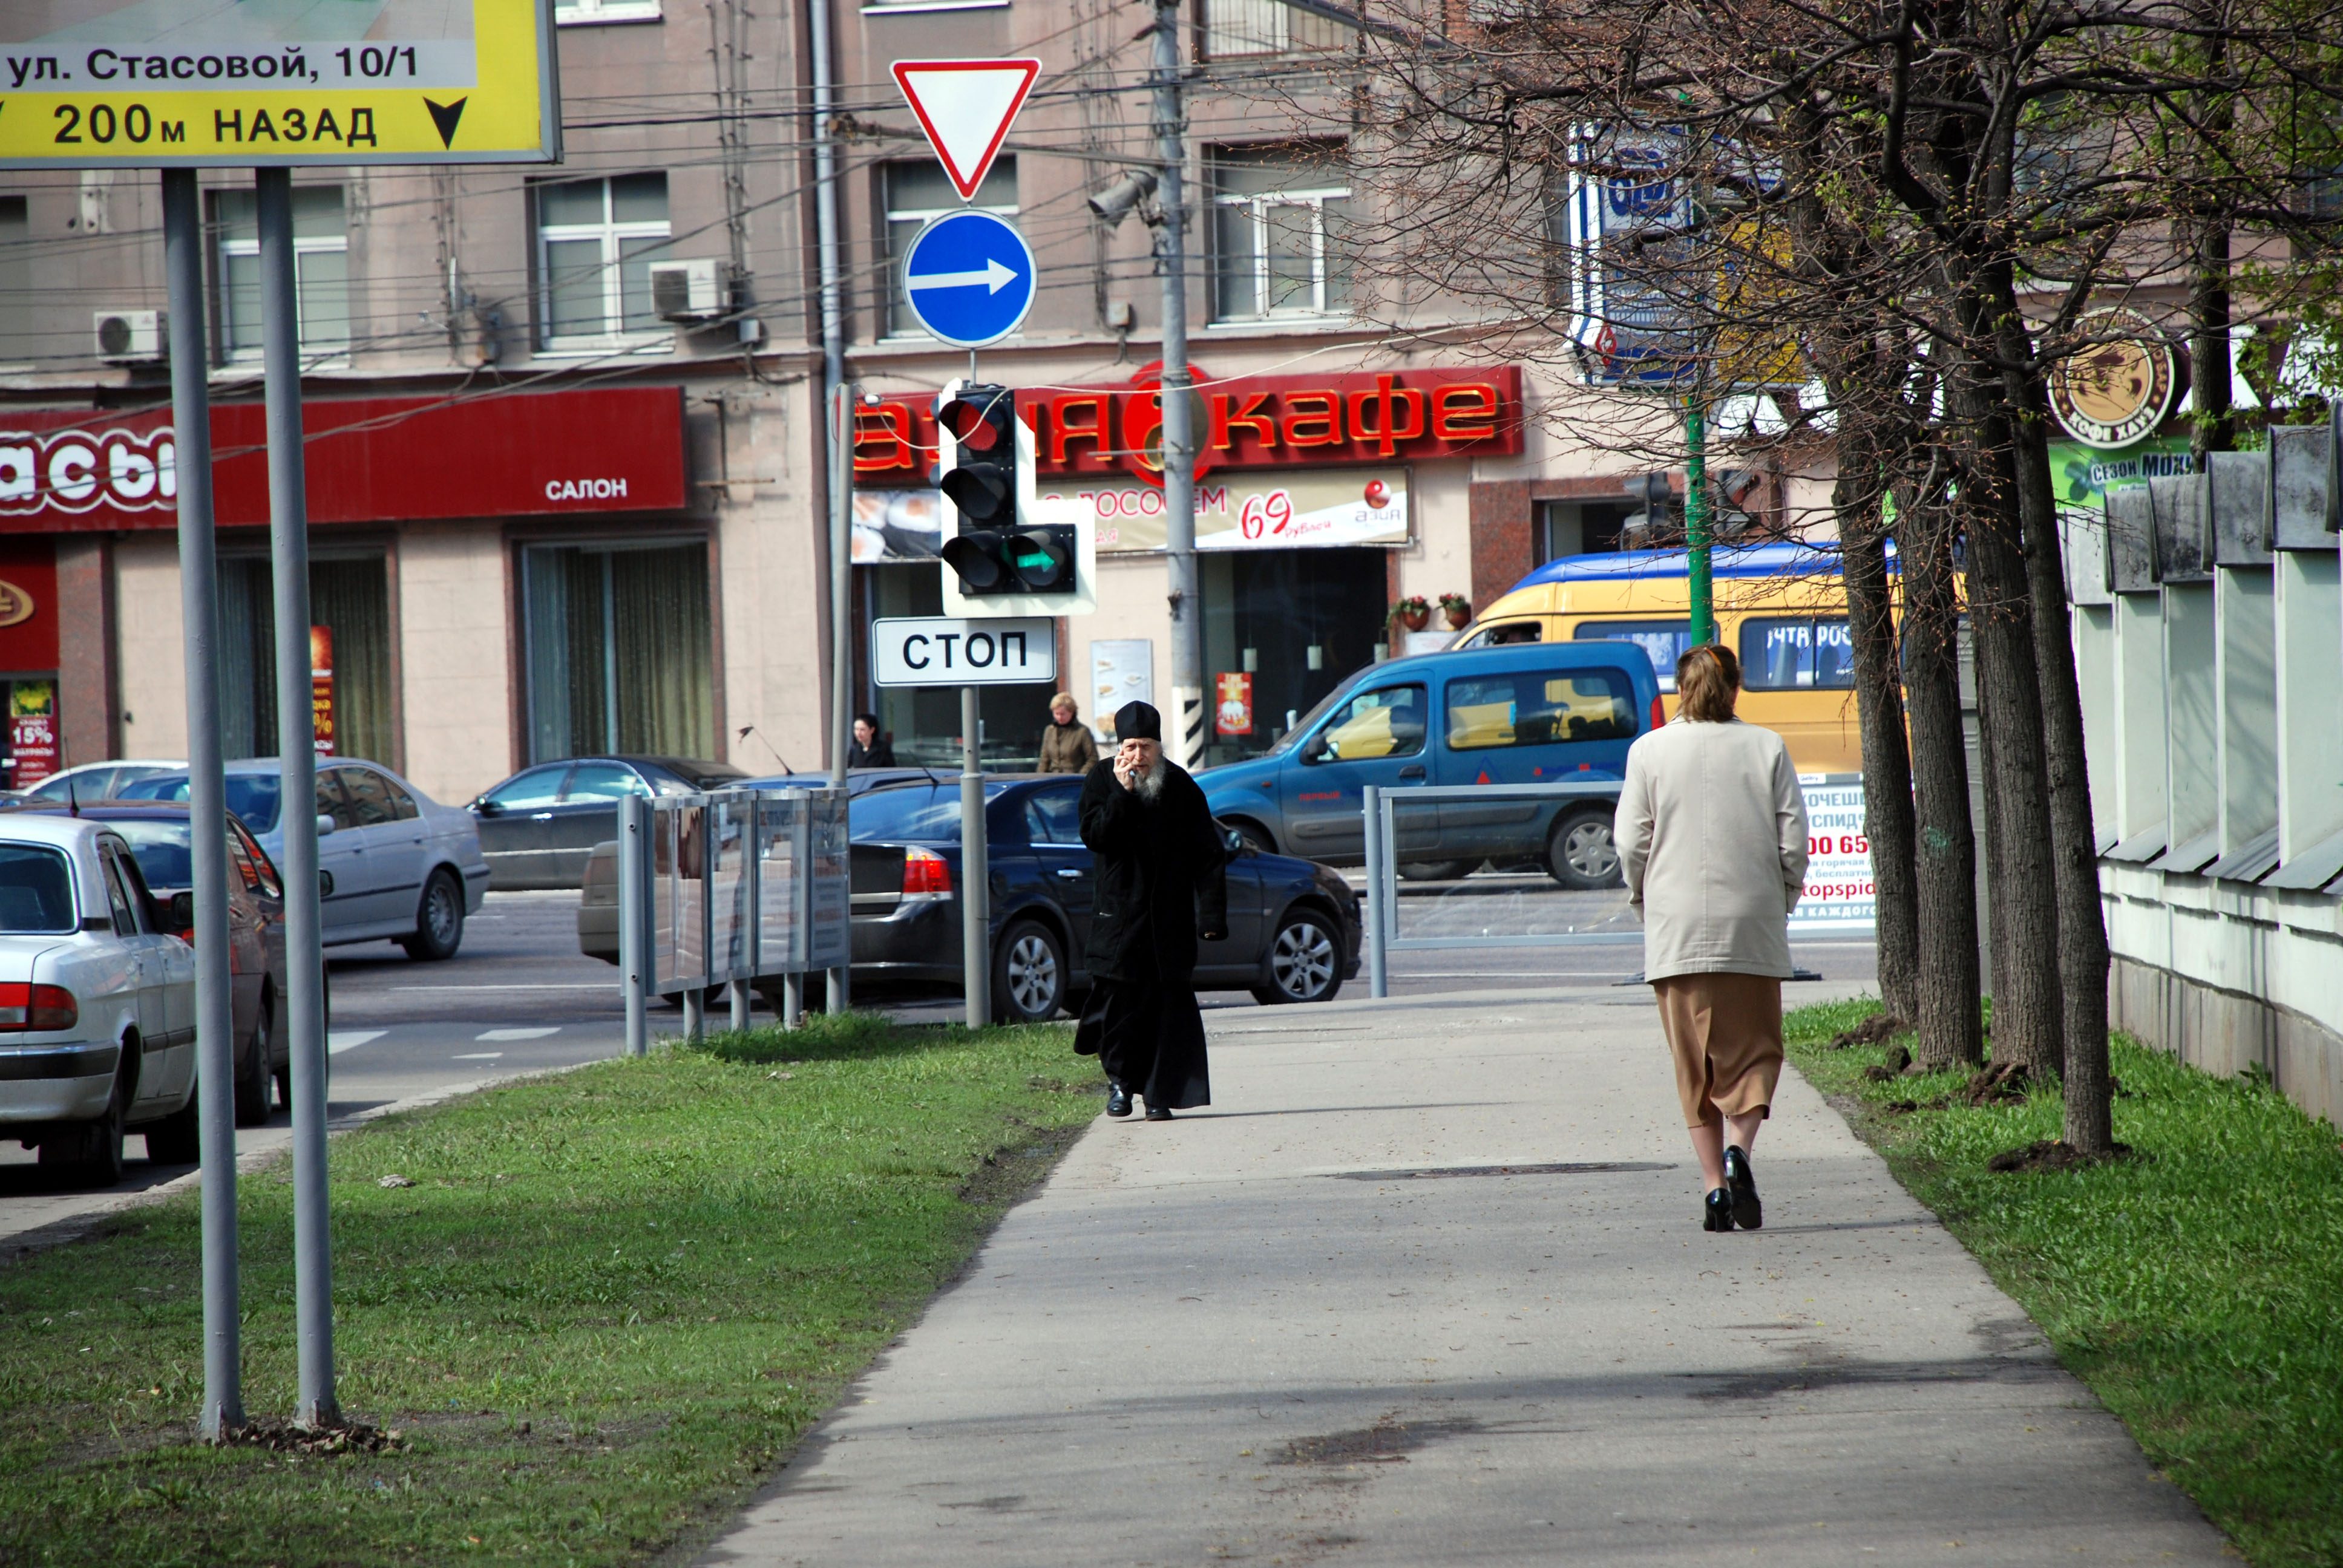
pedestrian, road, street, sidewalk, town, city, downtown, transport, vehicle, nikon, lane, public transport, streets, infrastructure, moscow, d80, nikond80, neighbourhood, urban area, human settlement